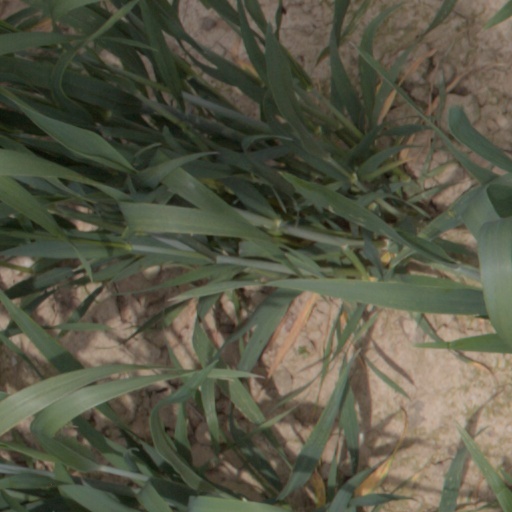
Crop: wheat